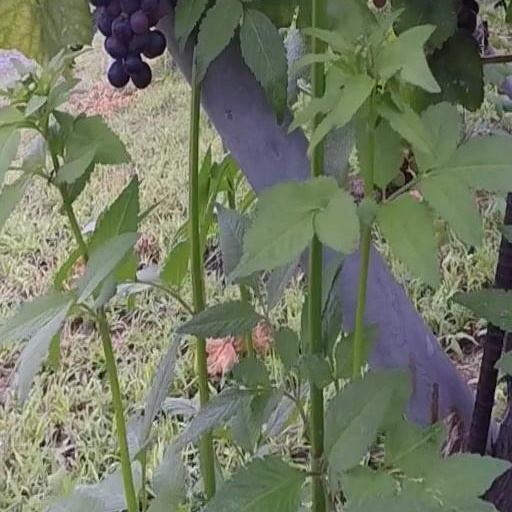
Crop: grape